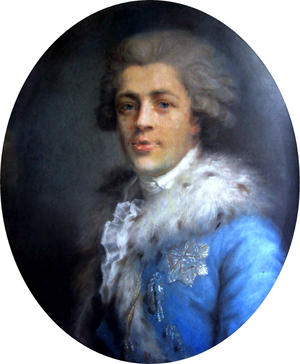
Ignacy Potocki
Ignacy Potocki. Maleri af Anna Rajecka (1784)
Roman Ignacy Franciszek Potocki var en polsk greve, politiker, forfatter og forlægger af adelsslægten Potocki.